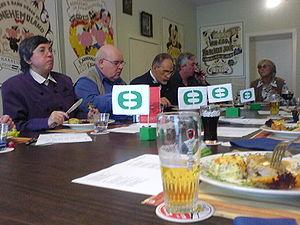
La journée de l’espéranto ou fête de l’espéranto ou fête de Zamenhof ou jour de Zamenhof ou journée du livre en espéranto est célébrée le 15 décembre. Elle commémore la naissance de Ludwik Lejzer Zamenhof le 15 décembre 1859 et la présentation de l’ébauche de la langue à ses camarades de classe le 15 décembre 1878 qui aboutira à la publication de l’ouvrage Langue Internationale, le 26 juillet 1887.